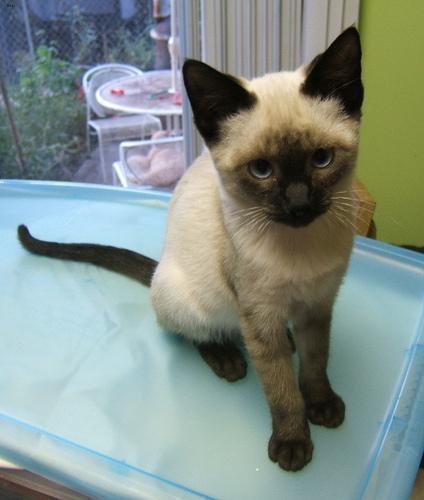
Siamese